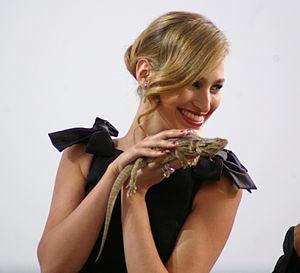
Pauline Lefèvre dans l'émission Le Grand Journal sur Canal+ le 19 mai 2010 durant le festival de Cannes.
Pauline Lefèvre, née à Troyes le 21 mars 1981, est une actrice et animatrice de télévision française.
Pogona vitticeps, appelé agame barbu, est une espèce de sauriens de la famille des Agamidae, qui vit en Australie où elle est endémique. C'est une espèce populaire en terrariophilie.